Tammari language

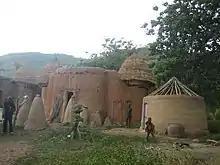
A Tammari house, in Togo

Tammari is a language which is spoken in Benin and Togo. It is also known as Ditammari. The Tammari people, who live in Benin and Togo, mostly speak the language. There are about 47,000 speakers. About half live in Togo, the other half in Benin. Ditammari is one of the Gur languages.